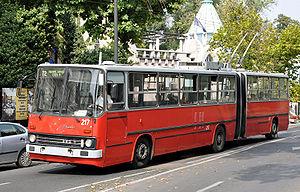
Trolleybus articulé Ikarus 280T dans la capitale hongroise